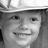
Emotion: happy